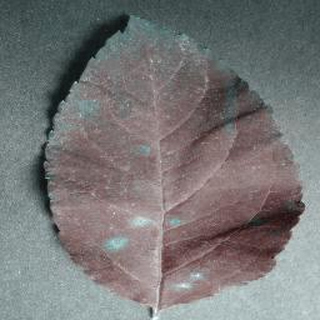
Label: apple_cedar_apple_rust